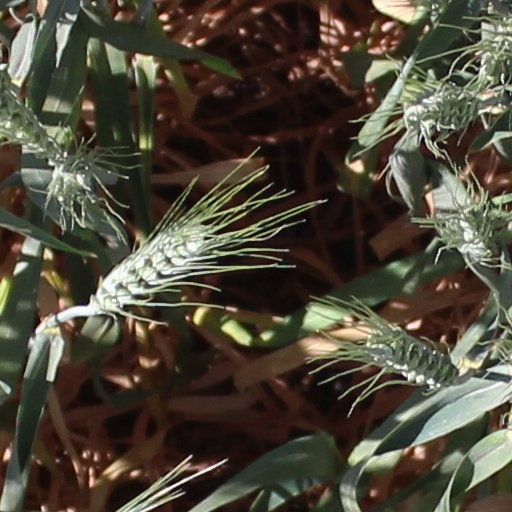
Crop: wheat